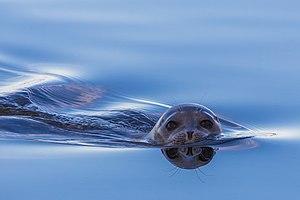
Le phoque annelé ou phoque marbré est une espèce de phoque qui tire son nom des taches plus claires en forme d'anneaux parsemées sur son corps.